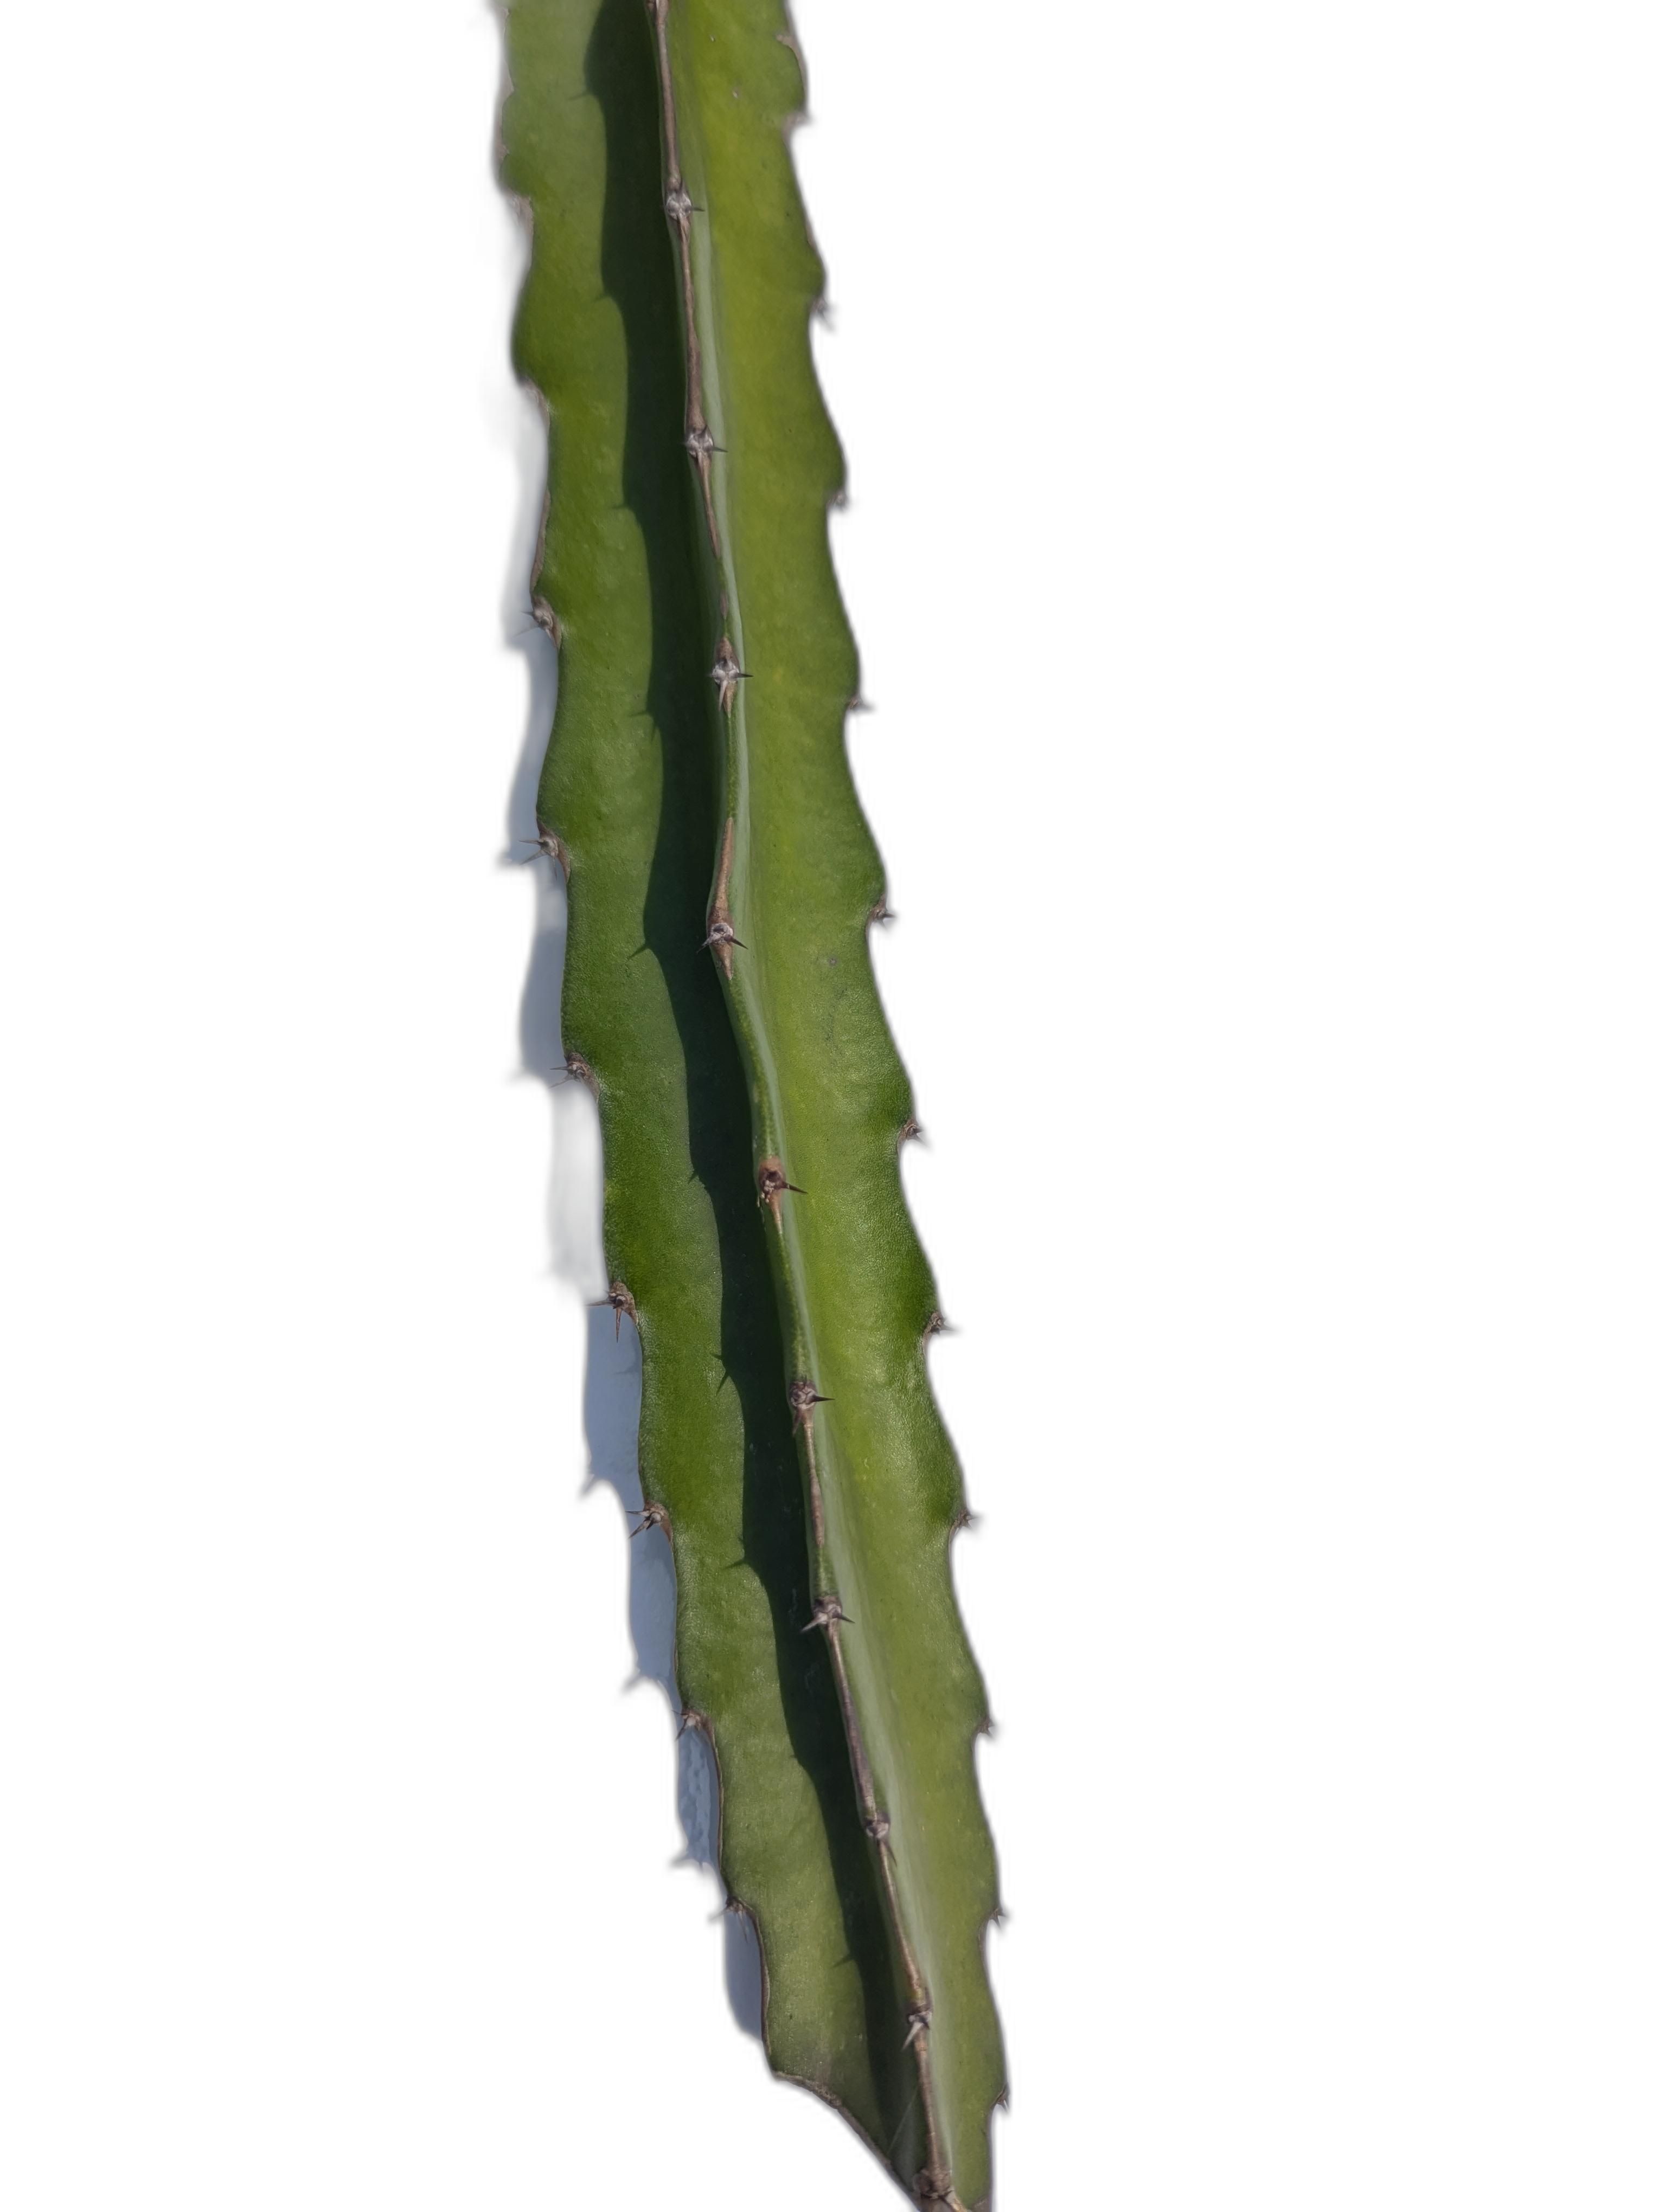
Label: Good leaf